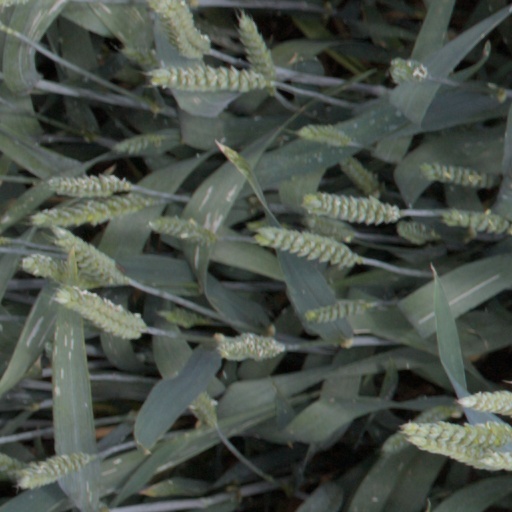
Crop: wheat